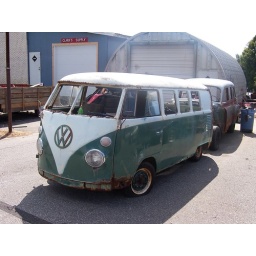
We found this cute little VW bus near Shelby, NC